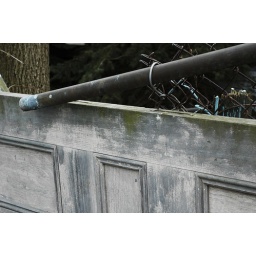
Old door by the fence